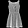
Label: Dress